Semang

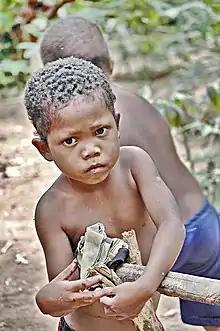
A Batek child, Malaysia.

The Semang live mainly in the more isolated lowlands and foothills within the primary and secondary wet tropical jungles of the northern Malay Peninsula. Only the Jahai live at higher altitudes.